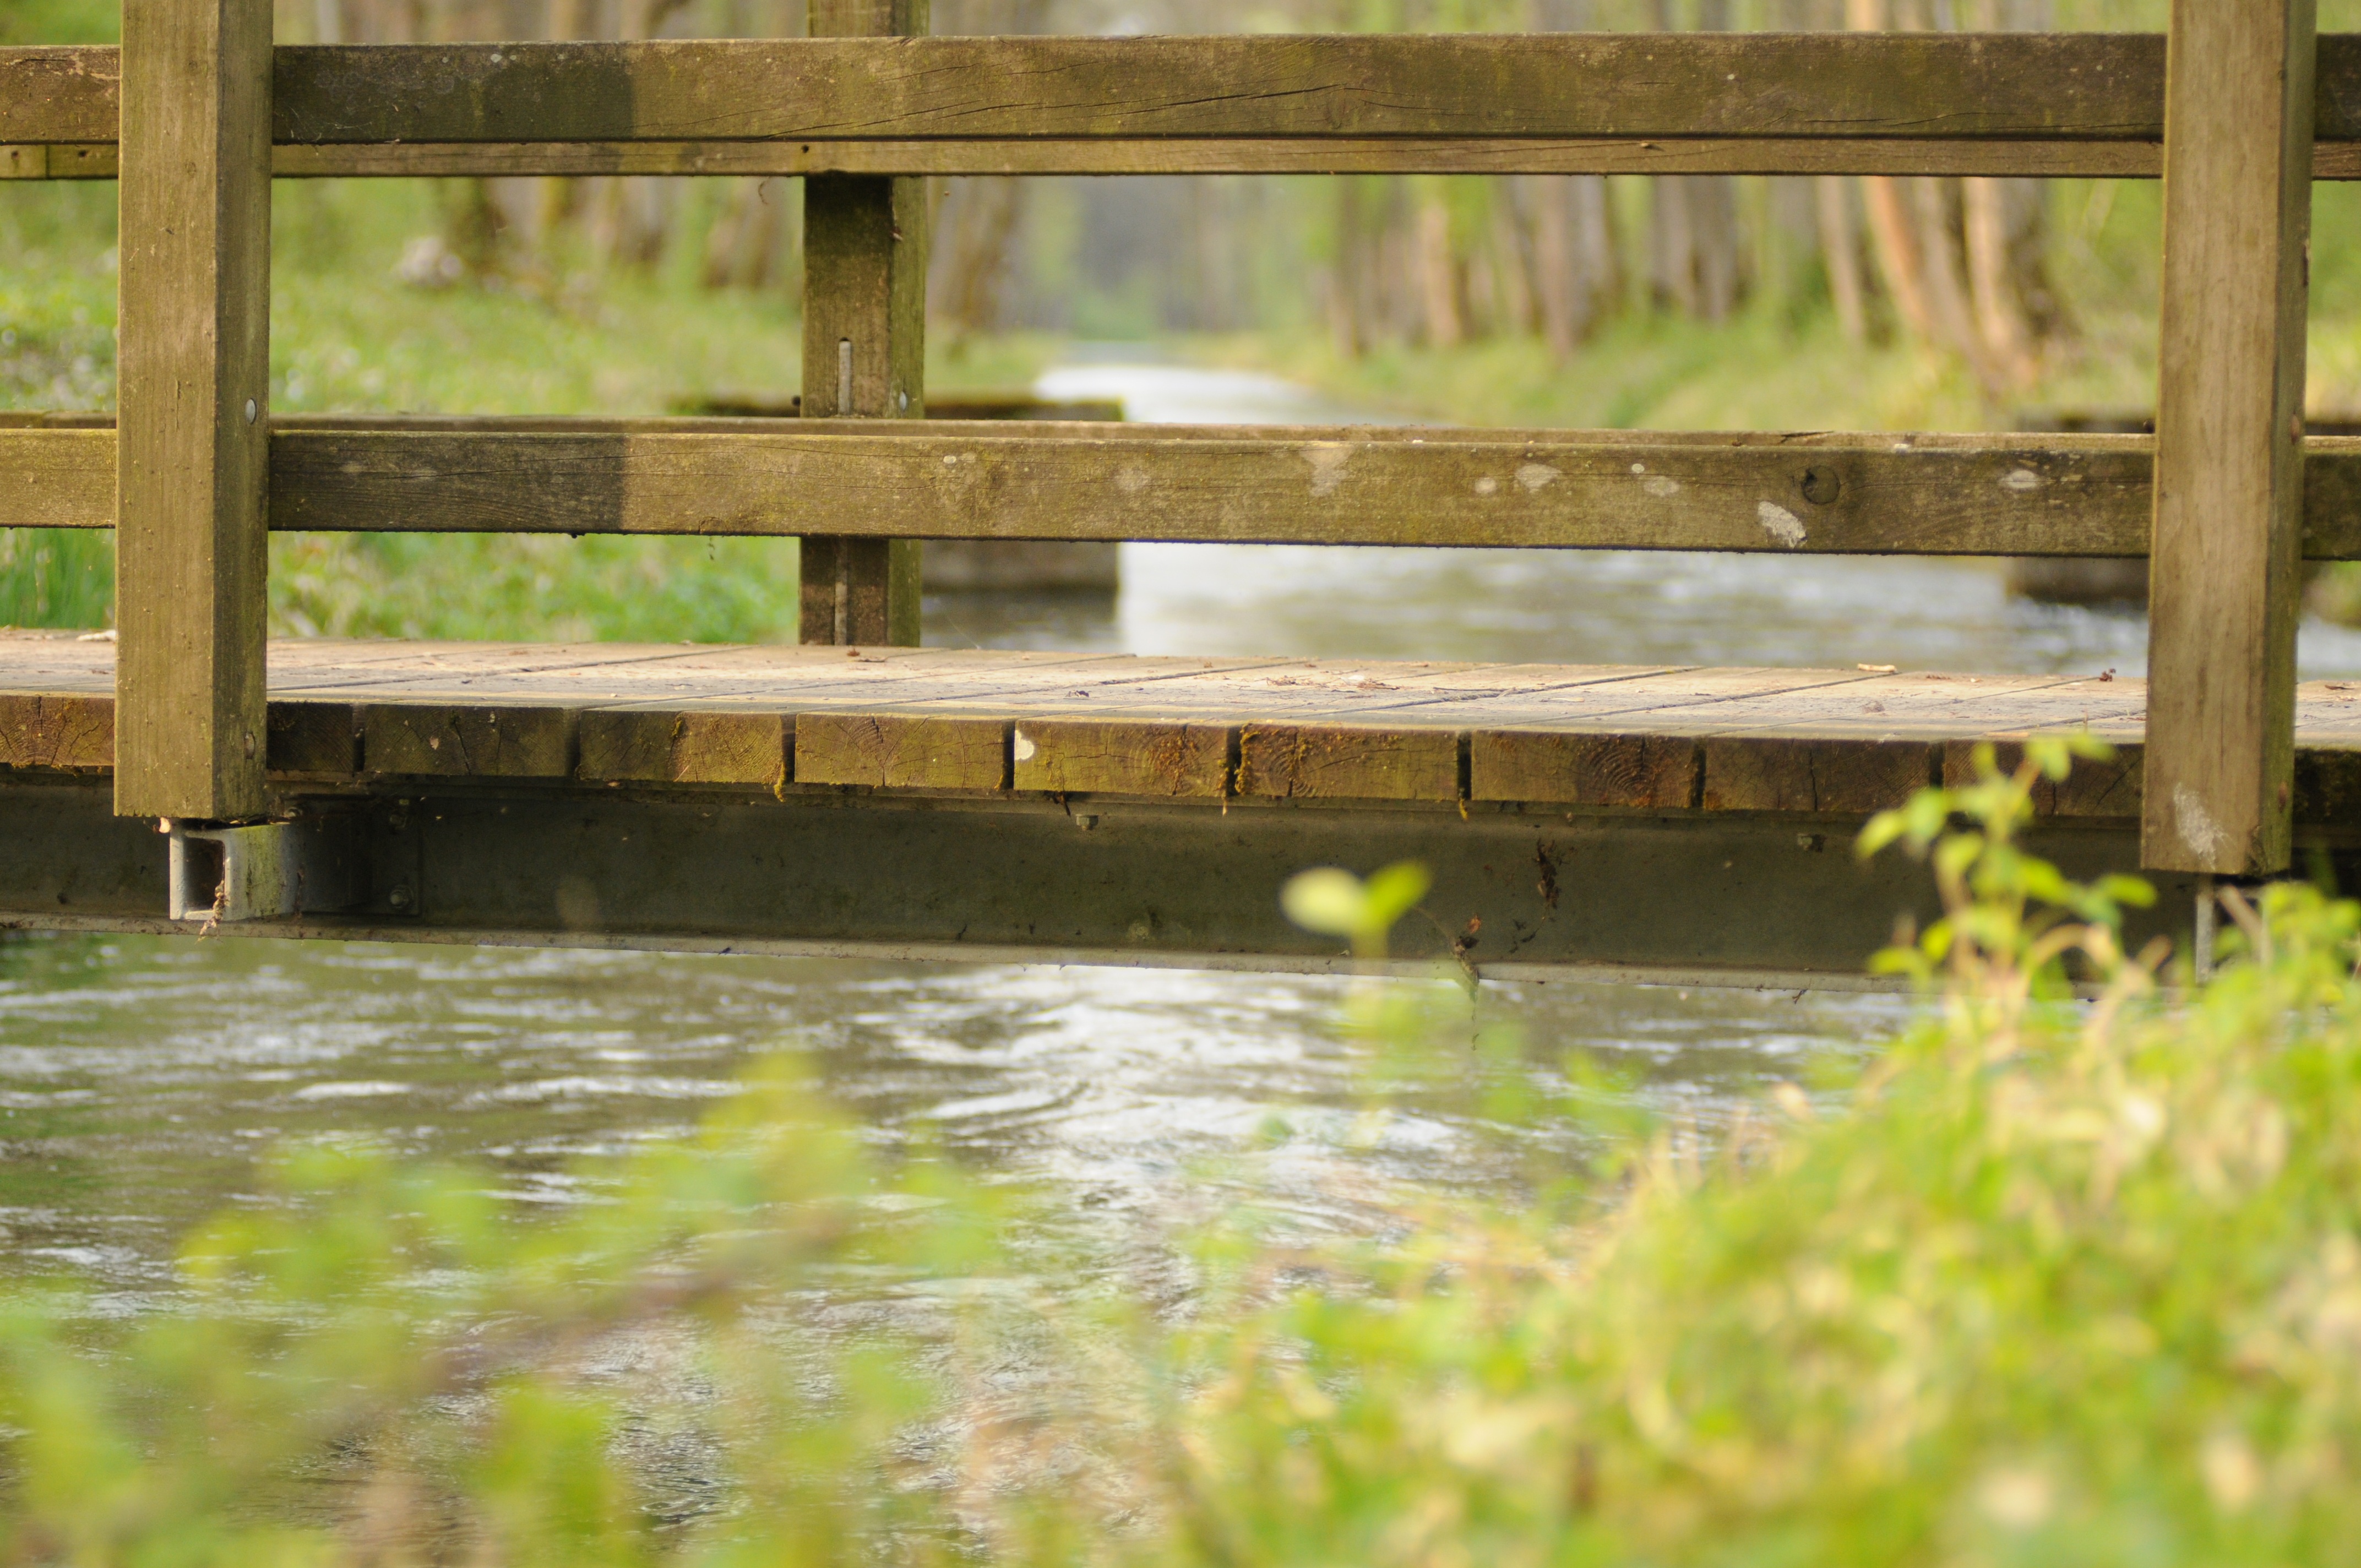
landscape, water, nature, wood, bridge, river, pond, web, green, reflection, waterway, bach